Little Samson

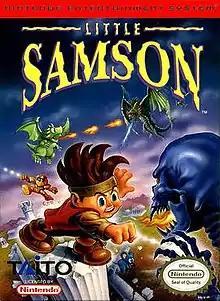
Western cover art by Greg Winters

Little Samson is a 1992 action–platform video game developed by Takeru and published by Taito for the Nintendo Entertainment System (NES). The game stars four heroes summoned to stop the demon king Ta-Keed from wreaking havoc on the kingdom of Forgy. Each hero has different abilities and the player can switch between the four at any time.